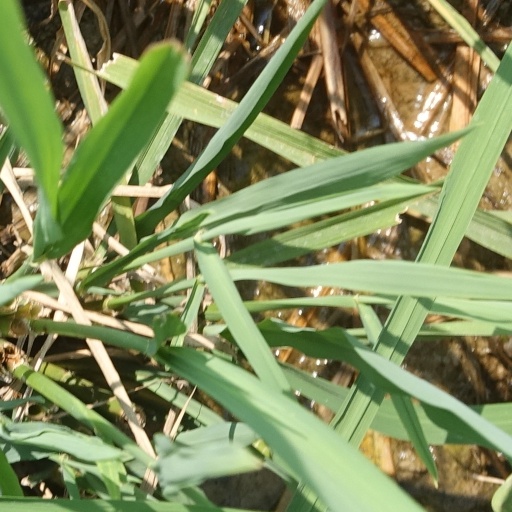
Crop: rice